Via Gemina

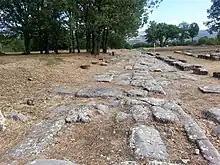

Via Gemina was the Roman road linking Aquileia and Emona (the modern Ljubljana). It was built in 14 AD by the legio XIII Gemina. In spite of the name given by its constructors it was said it took its name, the "twin road", from the circumstance that it departed from Aquileia along with the Via Postumia.